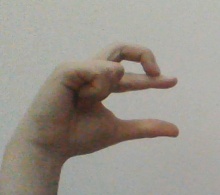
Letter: thal